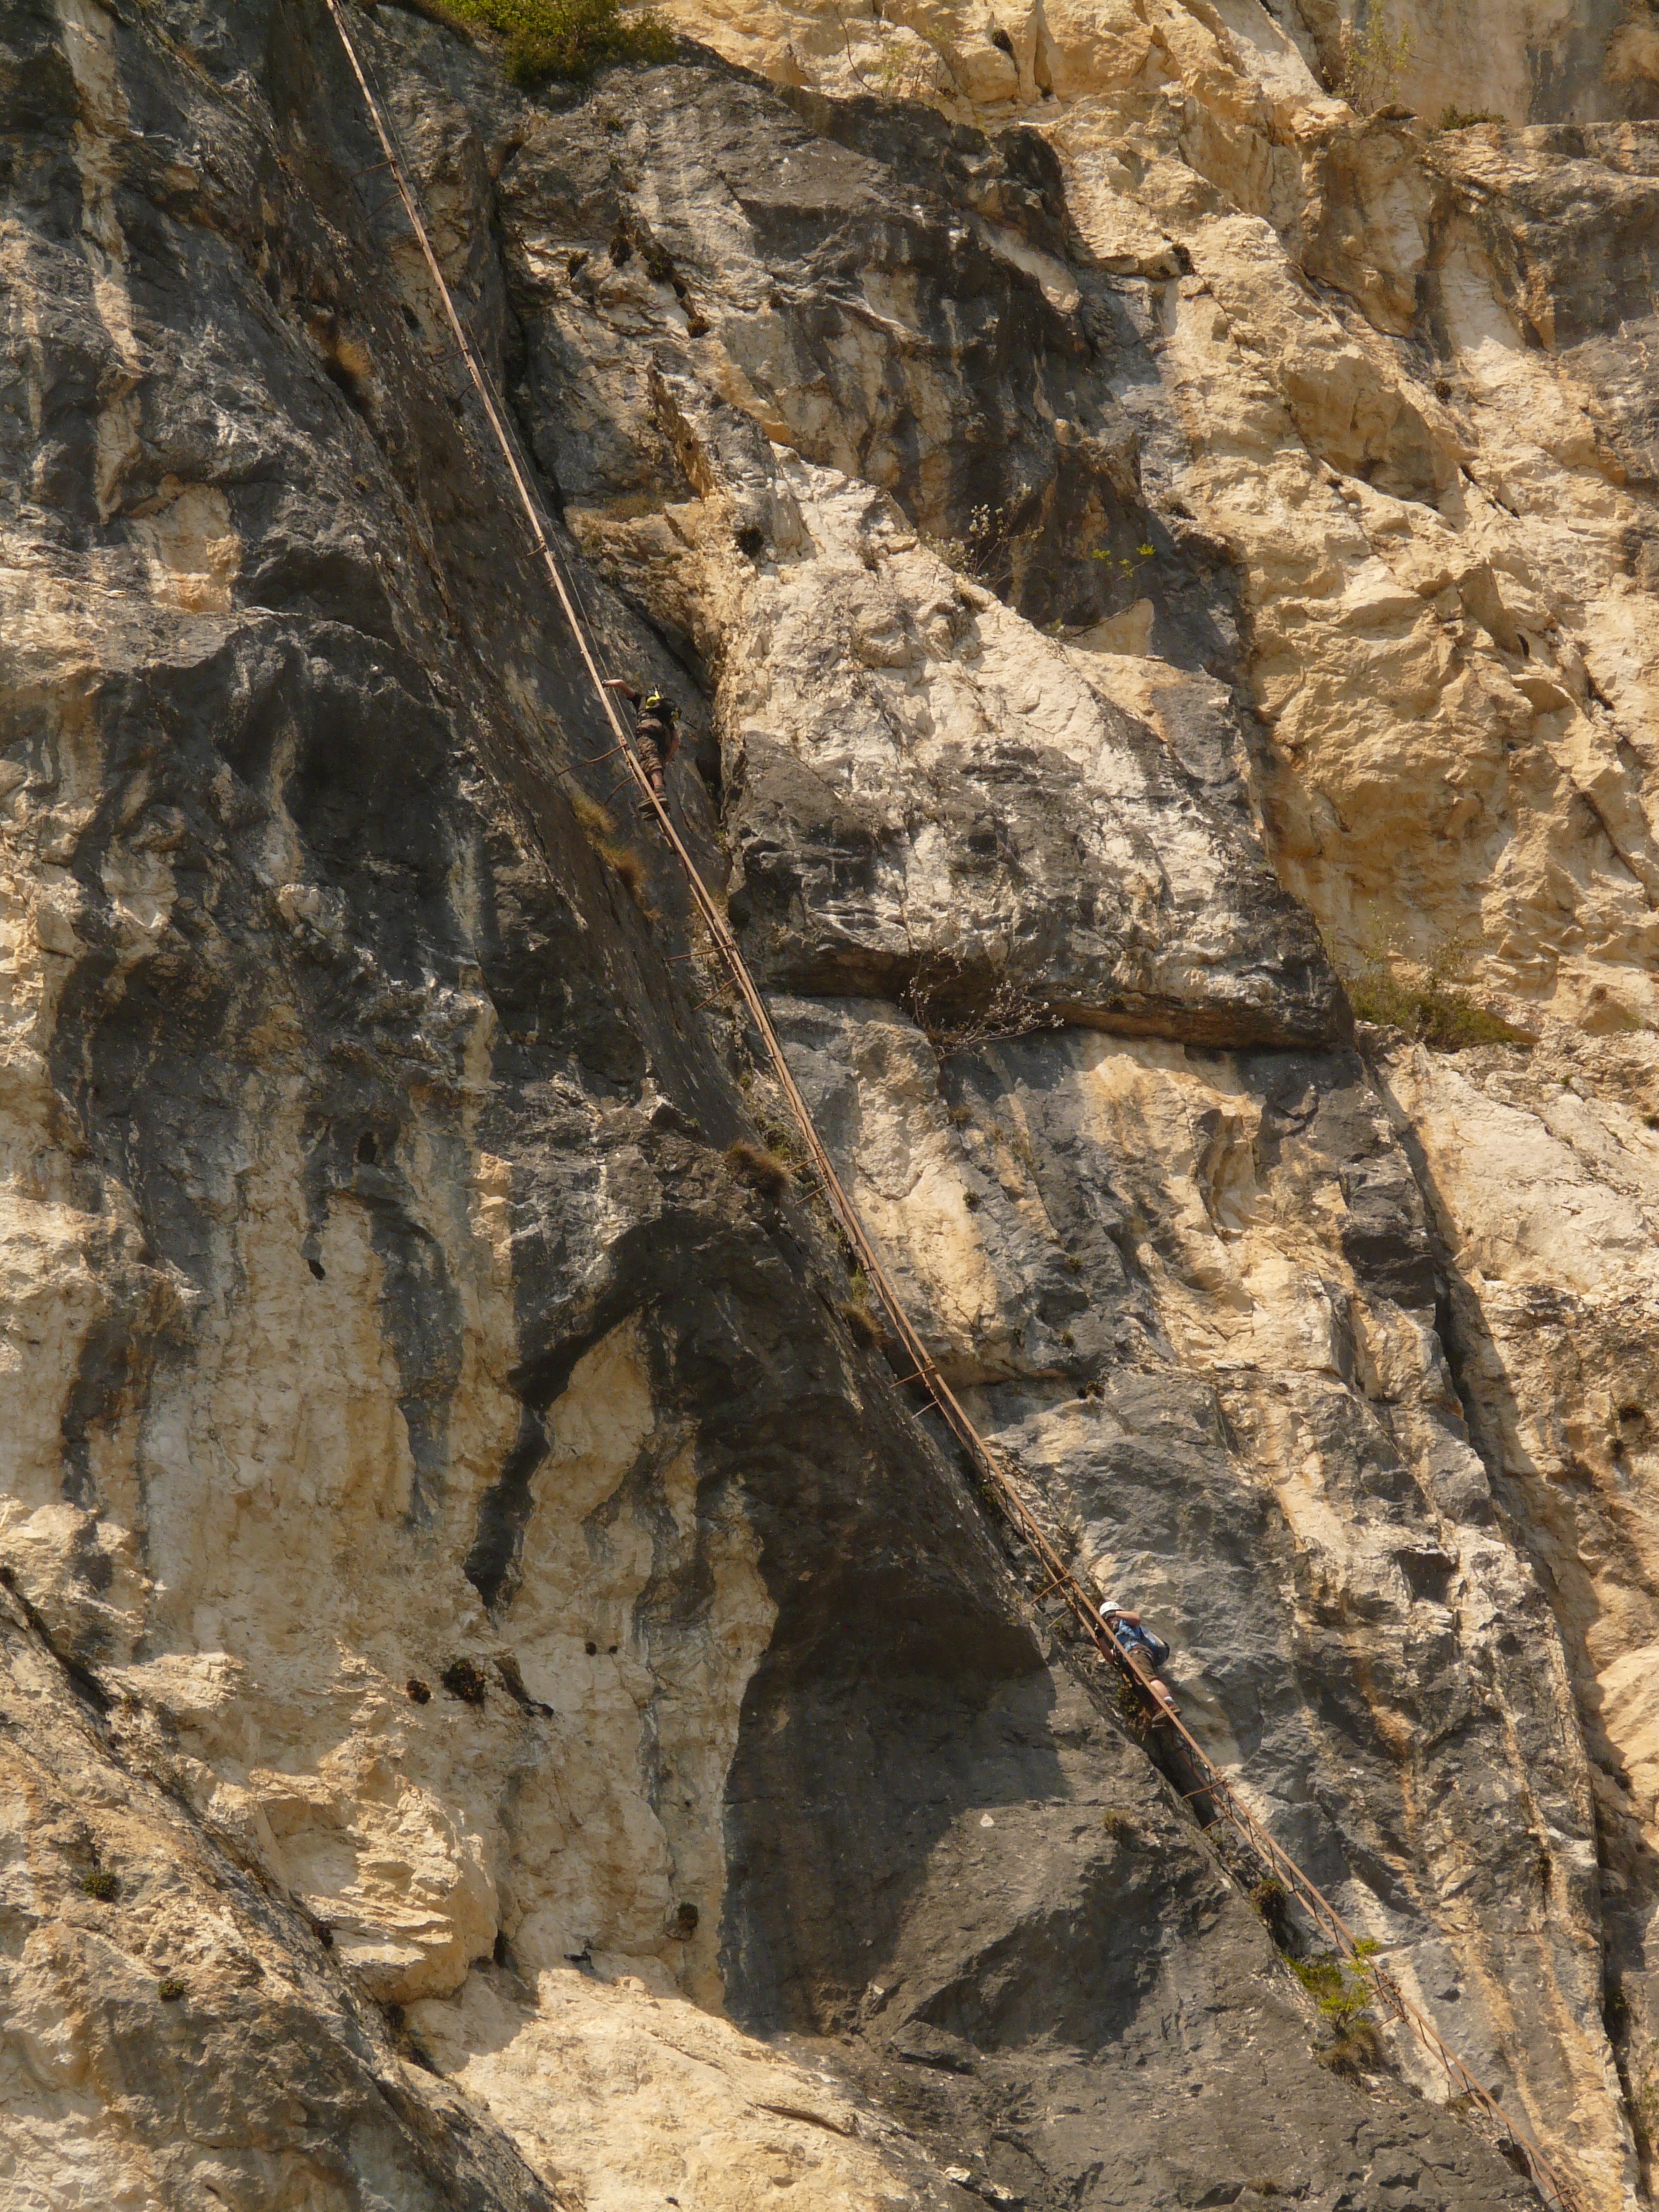
rock, hiking, narrow, formation, cliff, hike, soil, italy, alpine, climbing, climber, steep, terrain, material, climb, exposed, garda, mountaineering, geology, outcrop, wadi, bedrock, ladders, bergtour, wire rope, migratory goal, climbing platform system, rock ribbon, via dell amicizia, cima sat, leiterweg, head klettersteig, ancient history, geological phenomenon